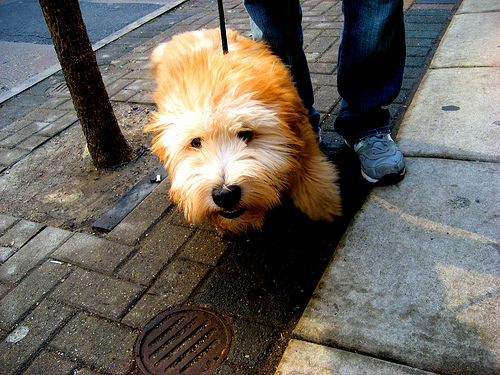
Animal: dog
Breed: wheaten terrier